Jazz

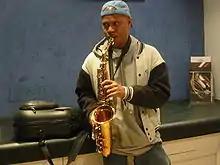
Steve Coleman in Paris, July 2004

By the mid-1970s, the sound known as jazz-funk had developed, characterized by a strong back beat (groove), electrified sounds and, often, the presence of electronic analog synthesizers. Jazz-funk also draws influences from traditional African music, Afro-Cuban rhythms and Jamaican reggae, notably Kingston bandleader Sonny Bradshaw. Another feature is the shift of emphasis from improvisation to composition: arrangements, melody and overall writing became important. The integration of funk, soul, and R&B music into jazz resulted in the creation of a genre whose spectrum is wide and ranges from strong jazz improvisation to soul, funk or disco with jazz arrangements, jazz riffs and jazz solos, and sometimes soul vocals.